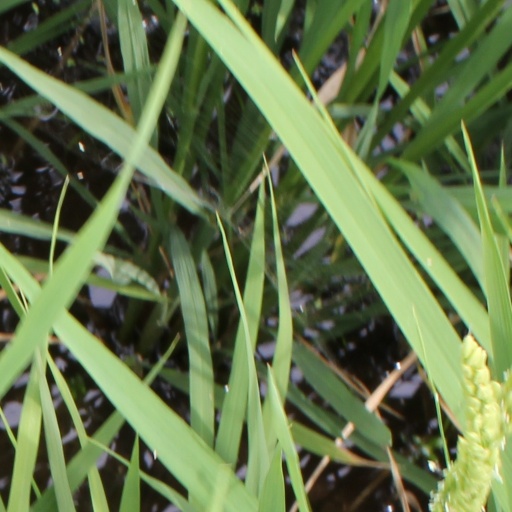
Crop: rice